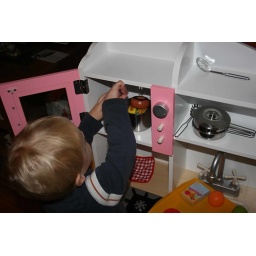
Bagels with a can of orange juice, made fresh in the microwave